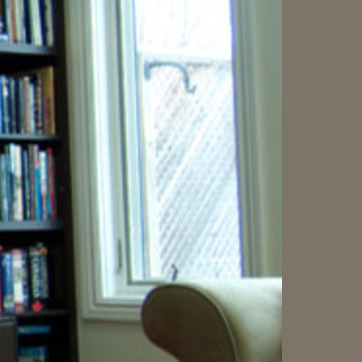
Material: glass